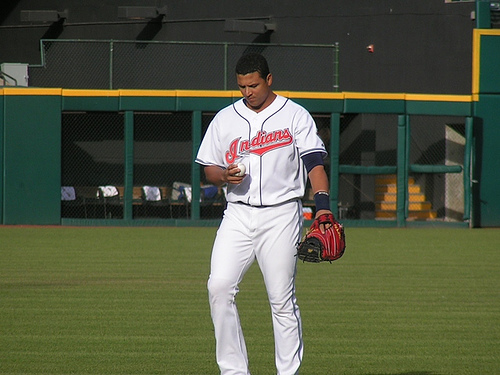
một cầu thủ bắt bóng đang cầm quả bóng và bước đi ở trên sân